Protests against the Iraq War

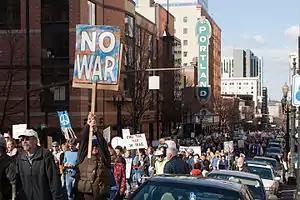
Protestors in Portland, Oregon, on March 19, 2006

Protests were held in the US and Europe. Police estimated that about 150,000 people took part in Washington, D.C., 15,000 in Los Angeles, California, 10,000 in London, 20,000 in San Francisco, and more than 2,000 in San Diego, California. Additionally, in London, organizers claim 100,000 attended similar protests, but police place the figure at 10,000.